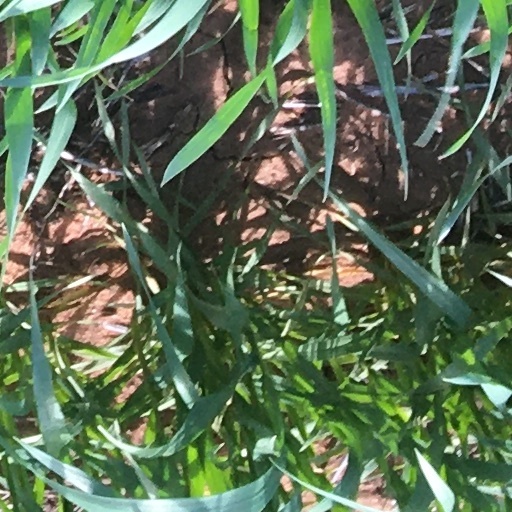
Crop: wheat